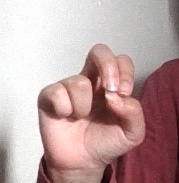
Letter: gaaf